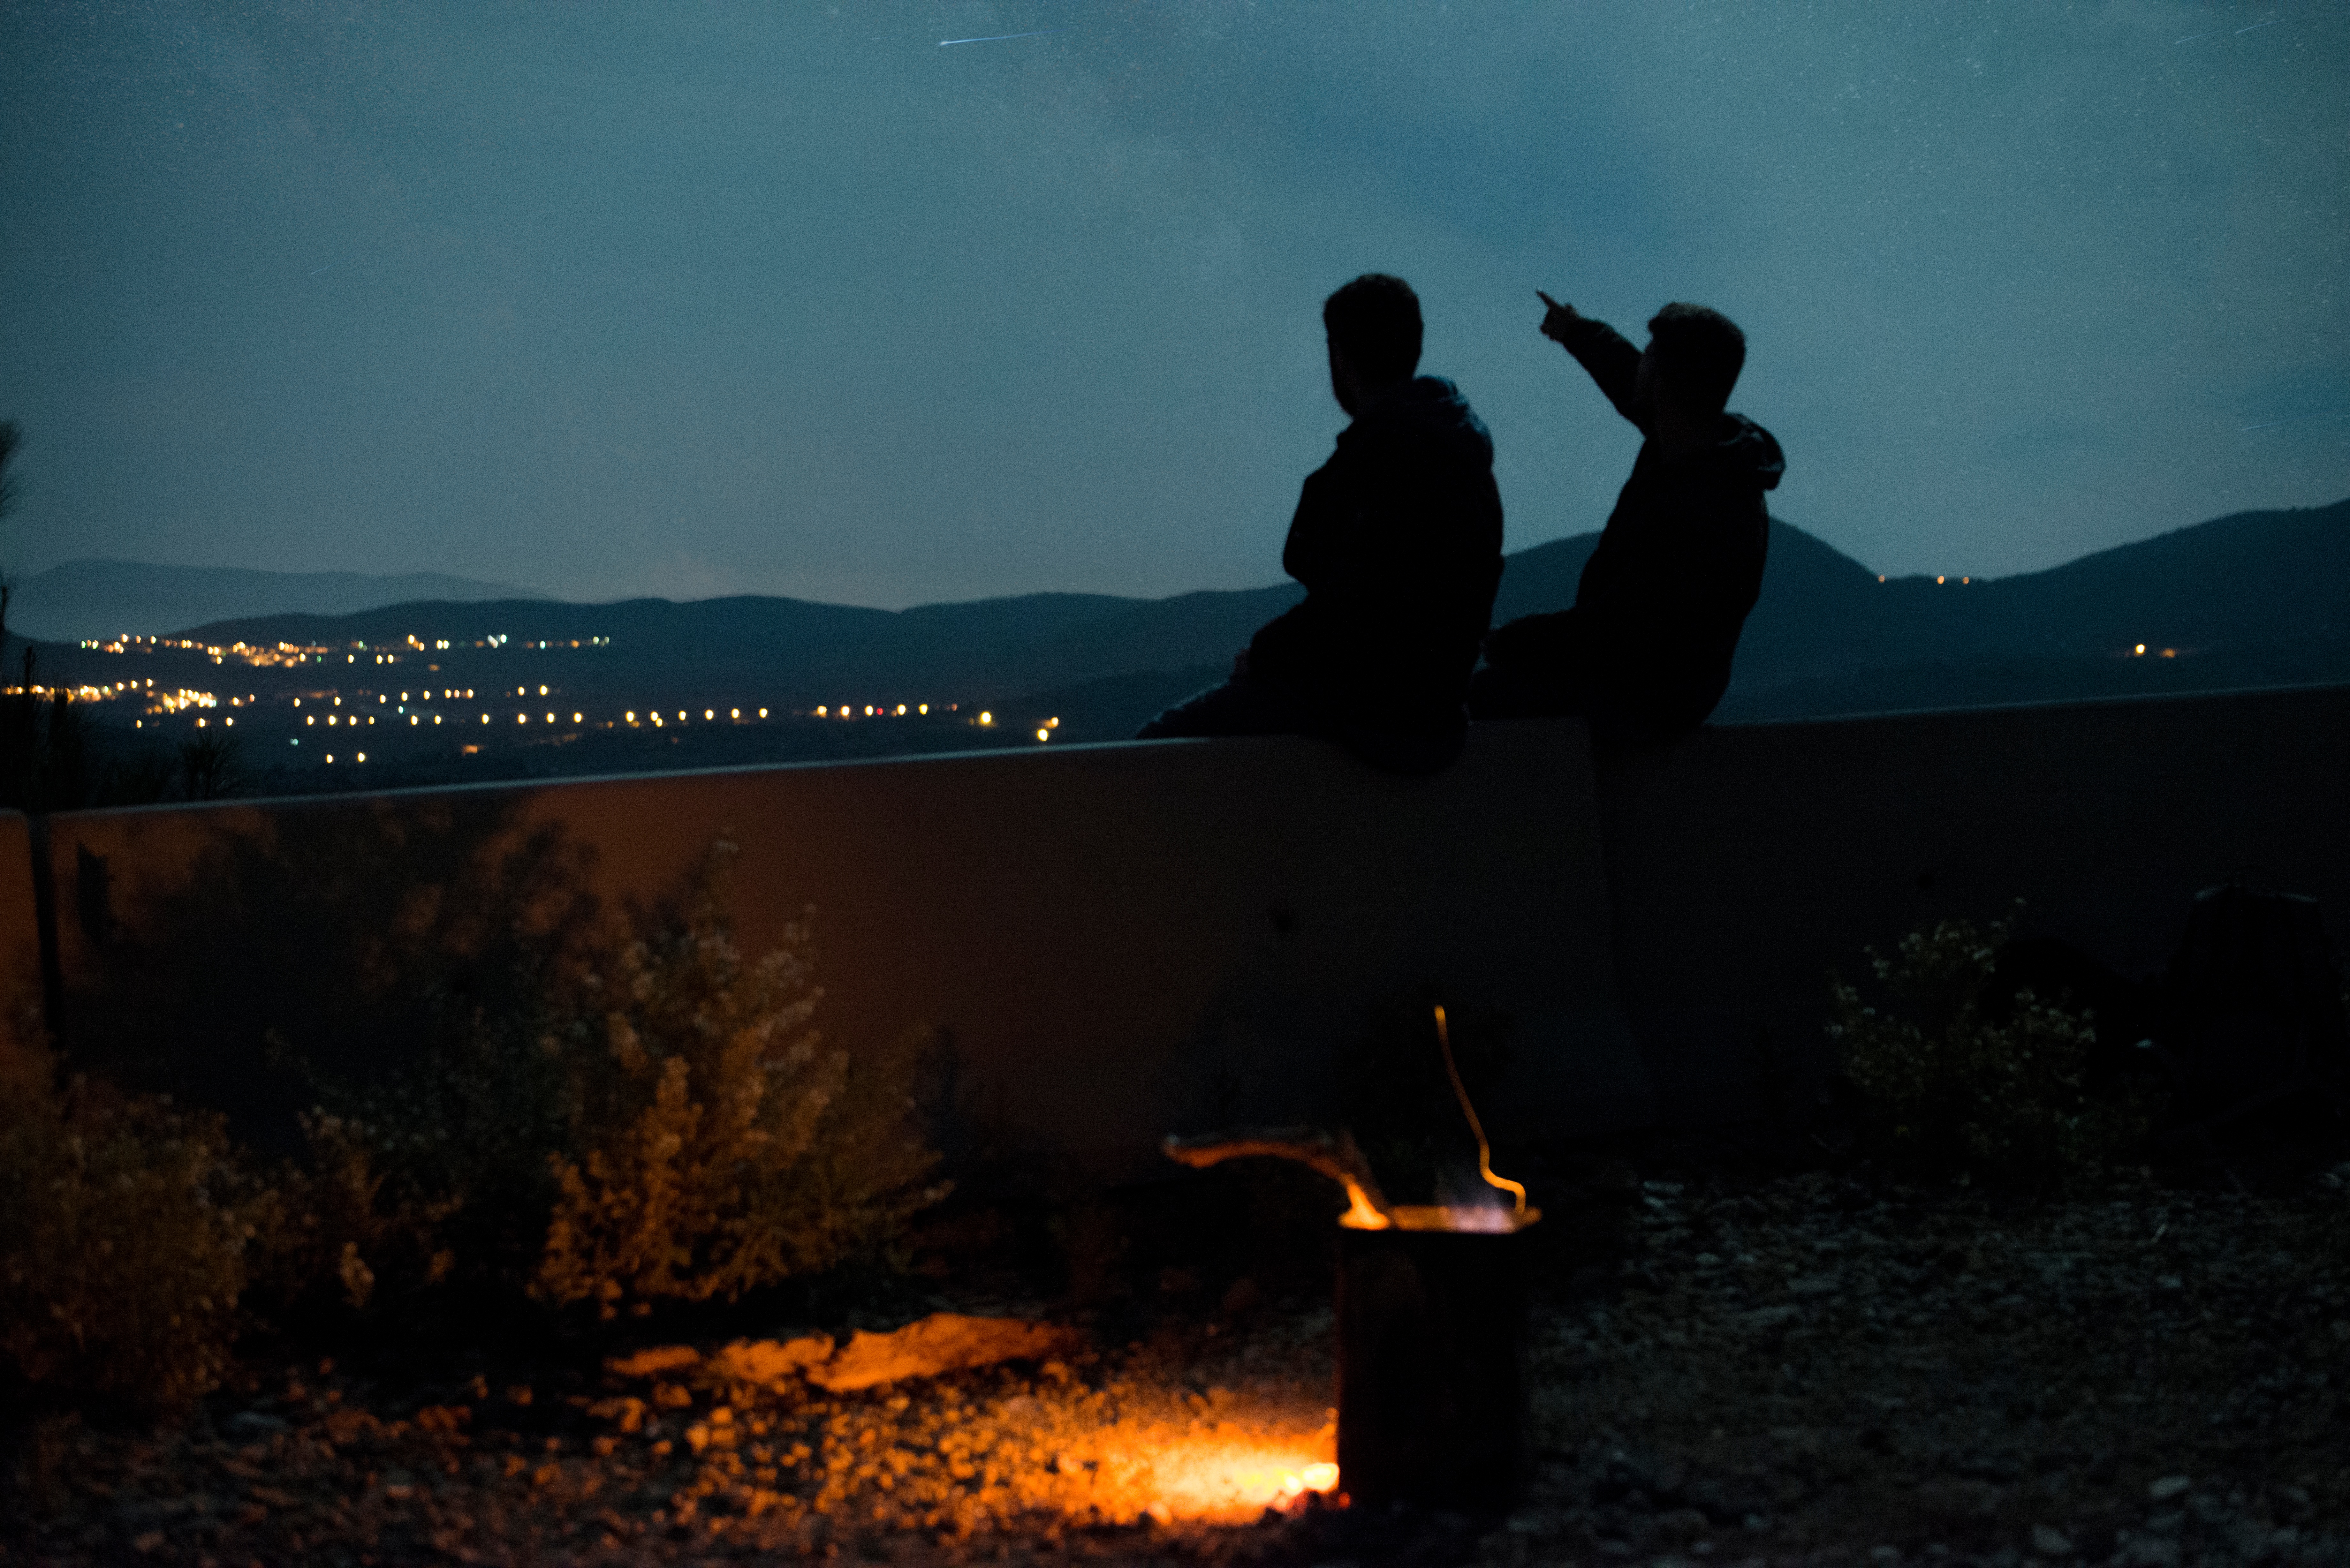
mountain, light, sunset, night, sunlight, morning, dawn, dusk, evening, darkness